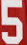
Number: 5